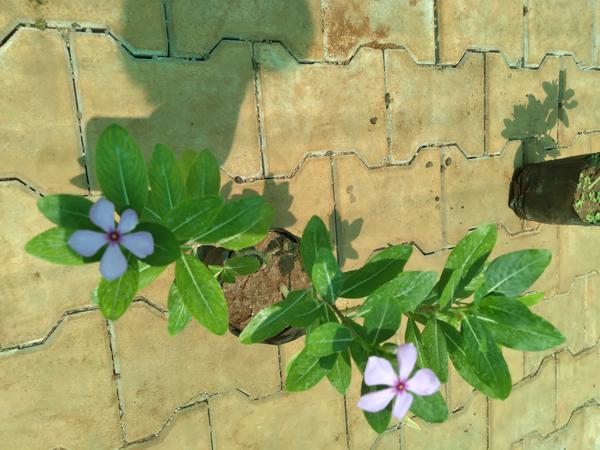
Plant: Nithyapushpa